Suzanne Keen

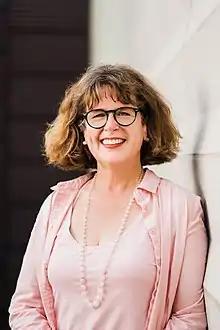
Keen in 2021

Suzanne Keen is a literary scholar, feminist critic, a poet, author and academic administrator. She was W. M. Keck Foundation Presidential Chair and Professor of English at Scripps College, the women's college of the Claremont Colleges. Previously she served as Dean of the College at Washington and Lee University and Vice President for Academic Affairs, Dean of Faculty, and Professor of Literature at Hamilton College. She became president of Scripps College on July 1, 2022. Dr. Keen announced her resignation from Scripps College effective March 20, 2023. Her resignation letter states she intends to return to teaching at Scripps after a sabbatical on the East Coast to be near elderly family members.